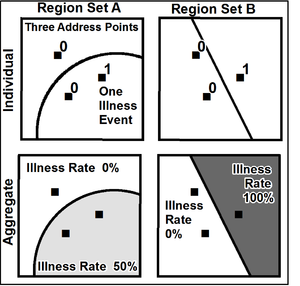
Un problème d’agrégation spatiale est une source de biais statistique qui peut affecter radicalement les résultats dans les tests d’hypothèses statistiques. Elle agit lorsque les mesures de phénomènes spatiaux sont agrégées par secteur. Les sommaires résultants sont influencés par le choix des limites du secteur.